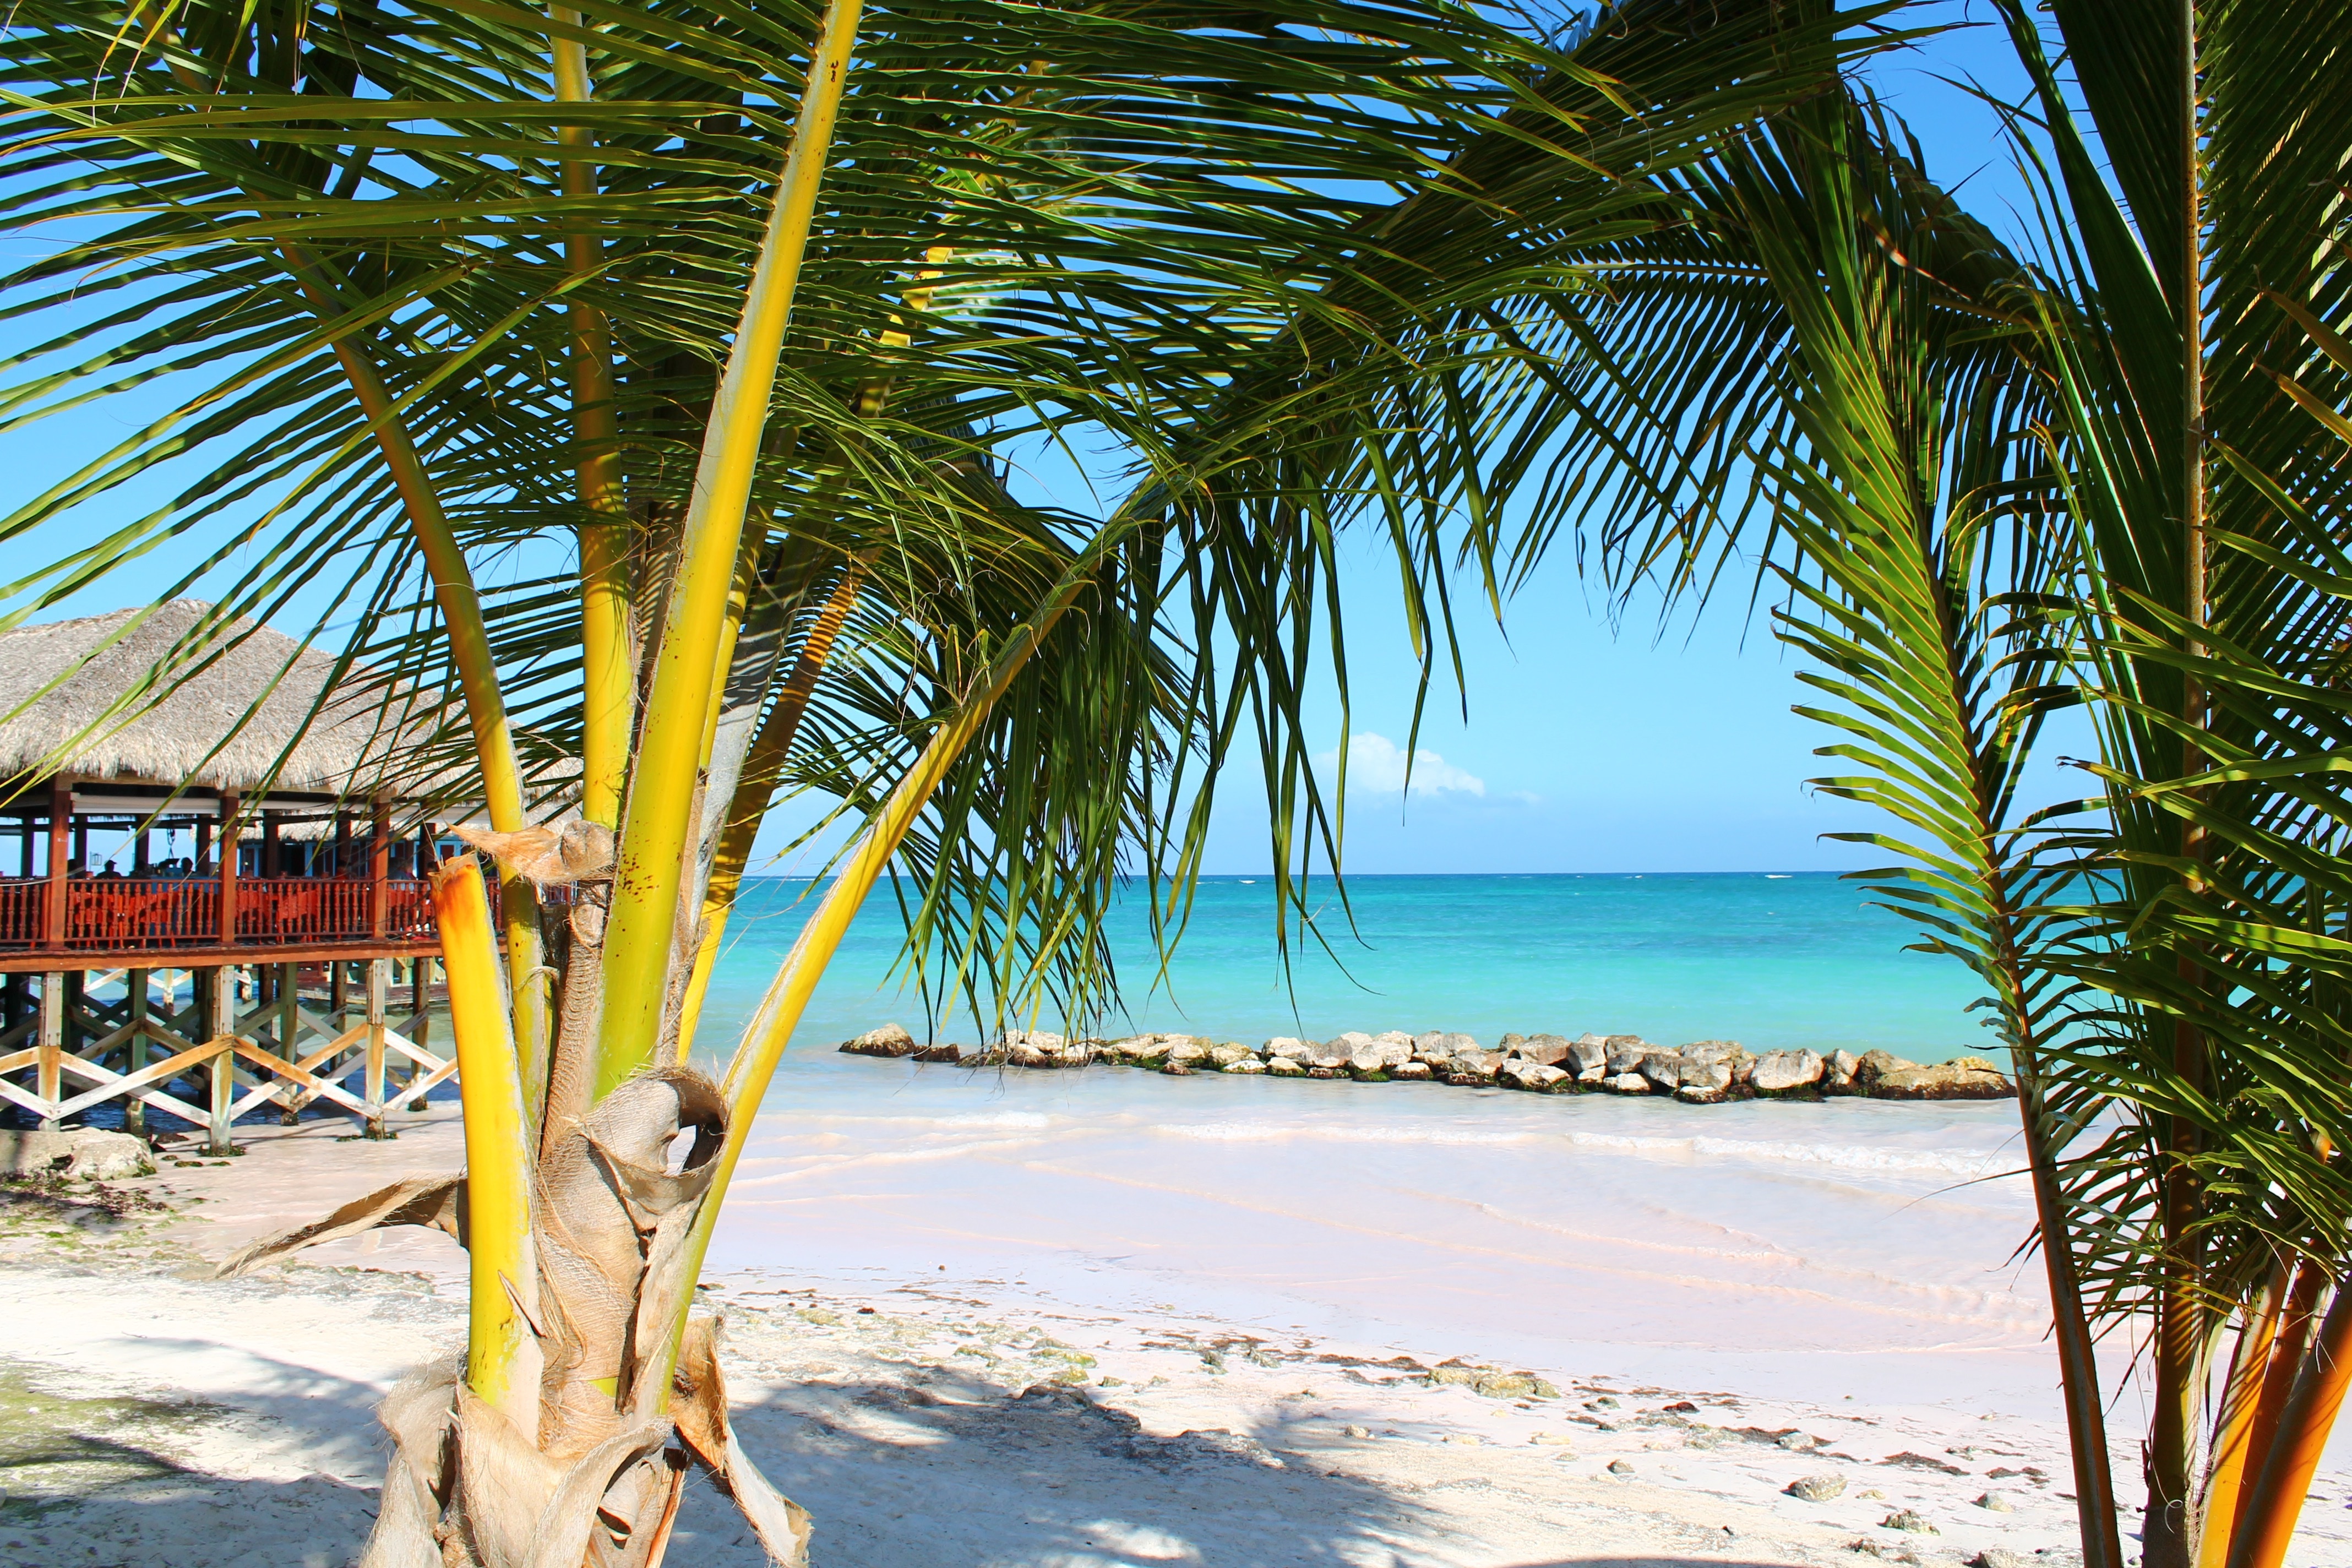
beach, sea, coast, tree, ocean, vacation, paradise, palm, island, body of water, resort, landscapes, vacancy, caribbean, tropics, woody plant, arecales, palm family